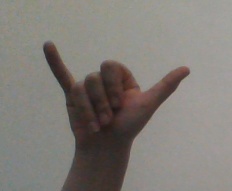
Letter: ya